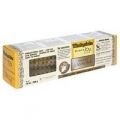
Item Name: TINKYADA, PASTA BRWN RICE LASAGNE O, 10 OZ, (Pack of 1)
Value: 10.0
Unit: Fl Oz

Price: 9.98